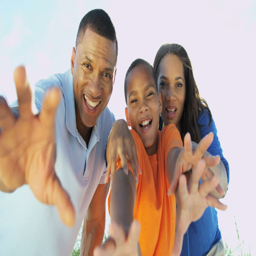
portrait of happy ethnic family in colorful clothing waving to camera on the beach